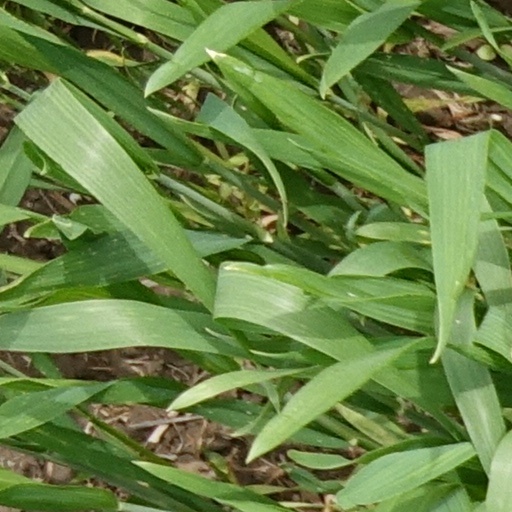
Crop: wheat